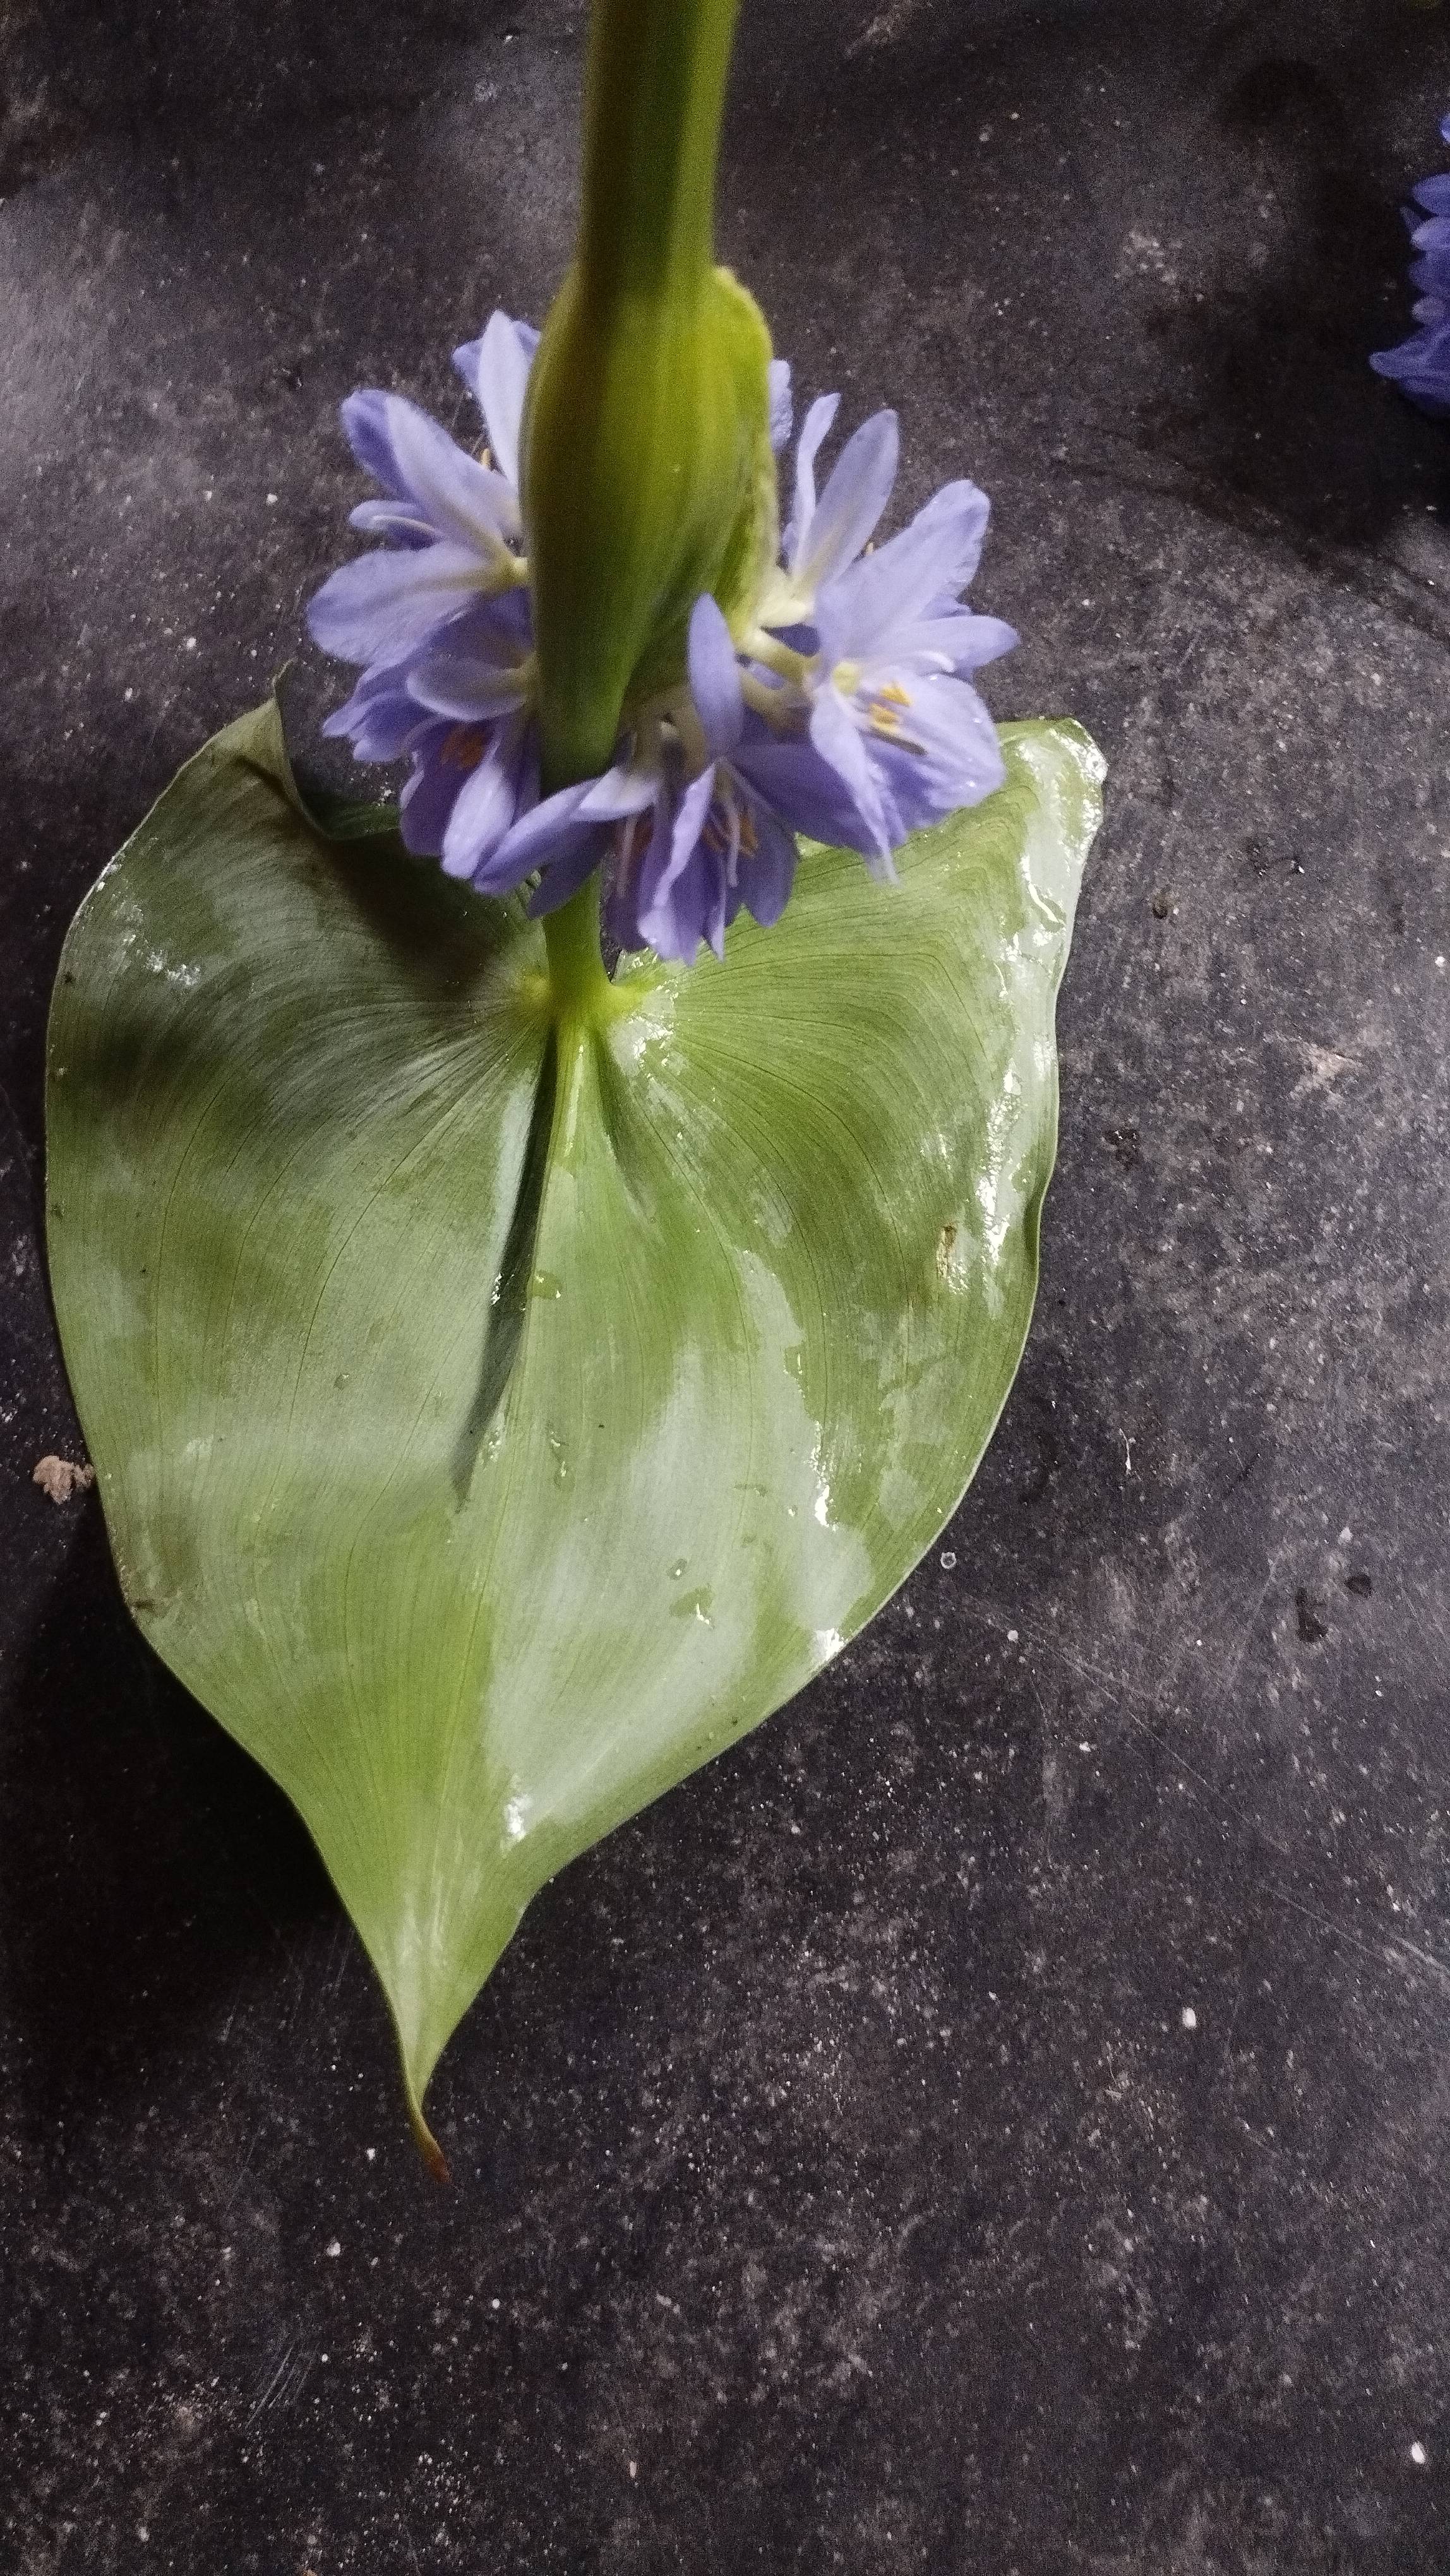
Species: Heartleaf False Pickerelweed (Monochoria korsakowii)